Punk subculture

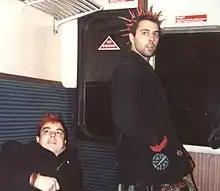
Punk fashion in 1986

Punk political ideologies are mostly concerned with individual freedom and anti-establishment views. Common punk viewpoints include anti-capitalism individual liberty, anti-authoritarianism, a DIY ethic, non-conformity, anti-corporatism, anti-government, direct action, and not "selling out".